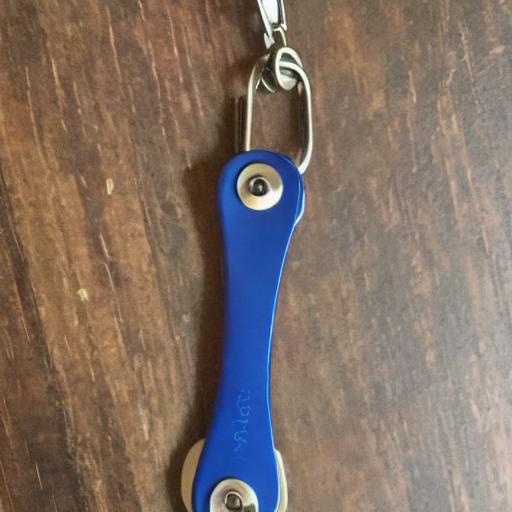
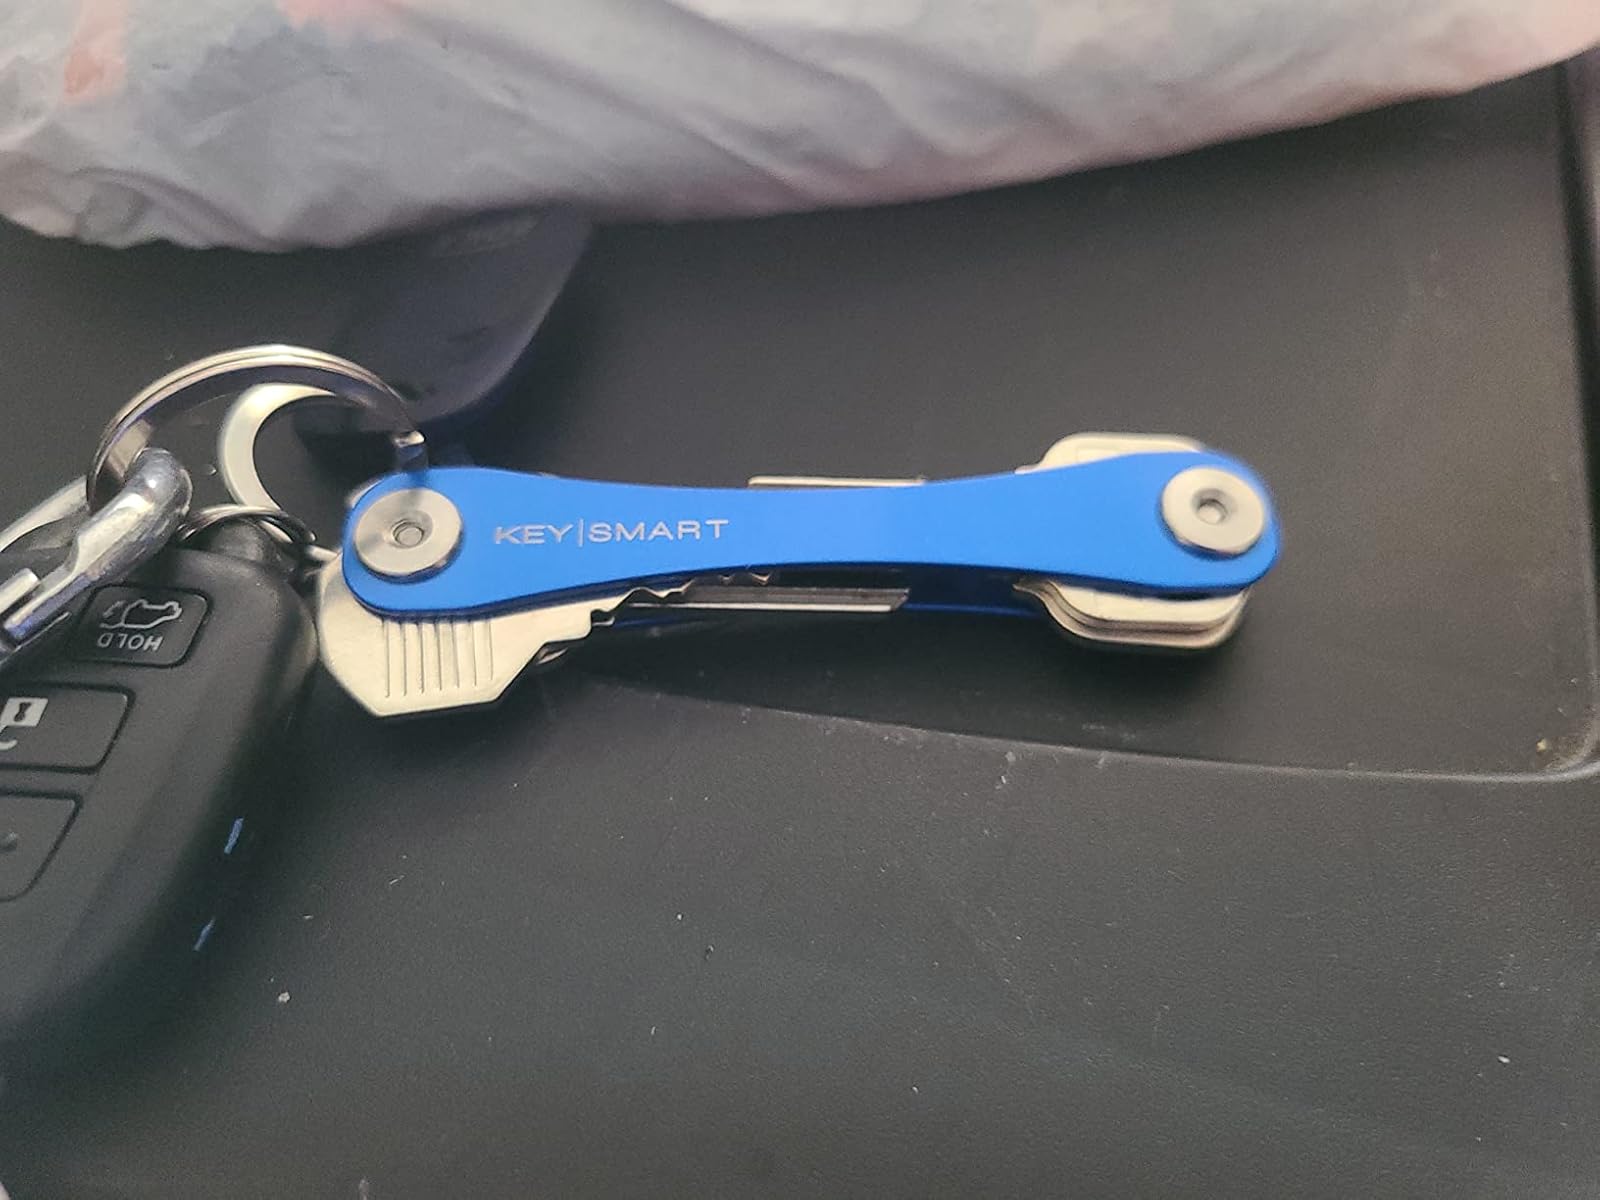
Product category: accessories_keychain
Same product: no